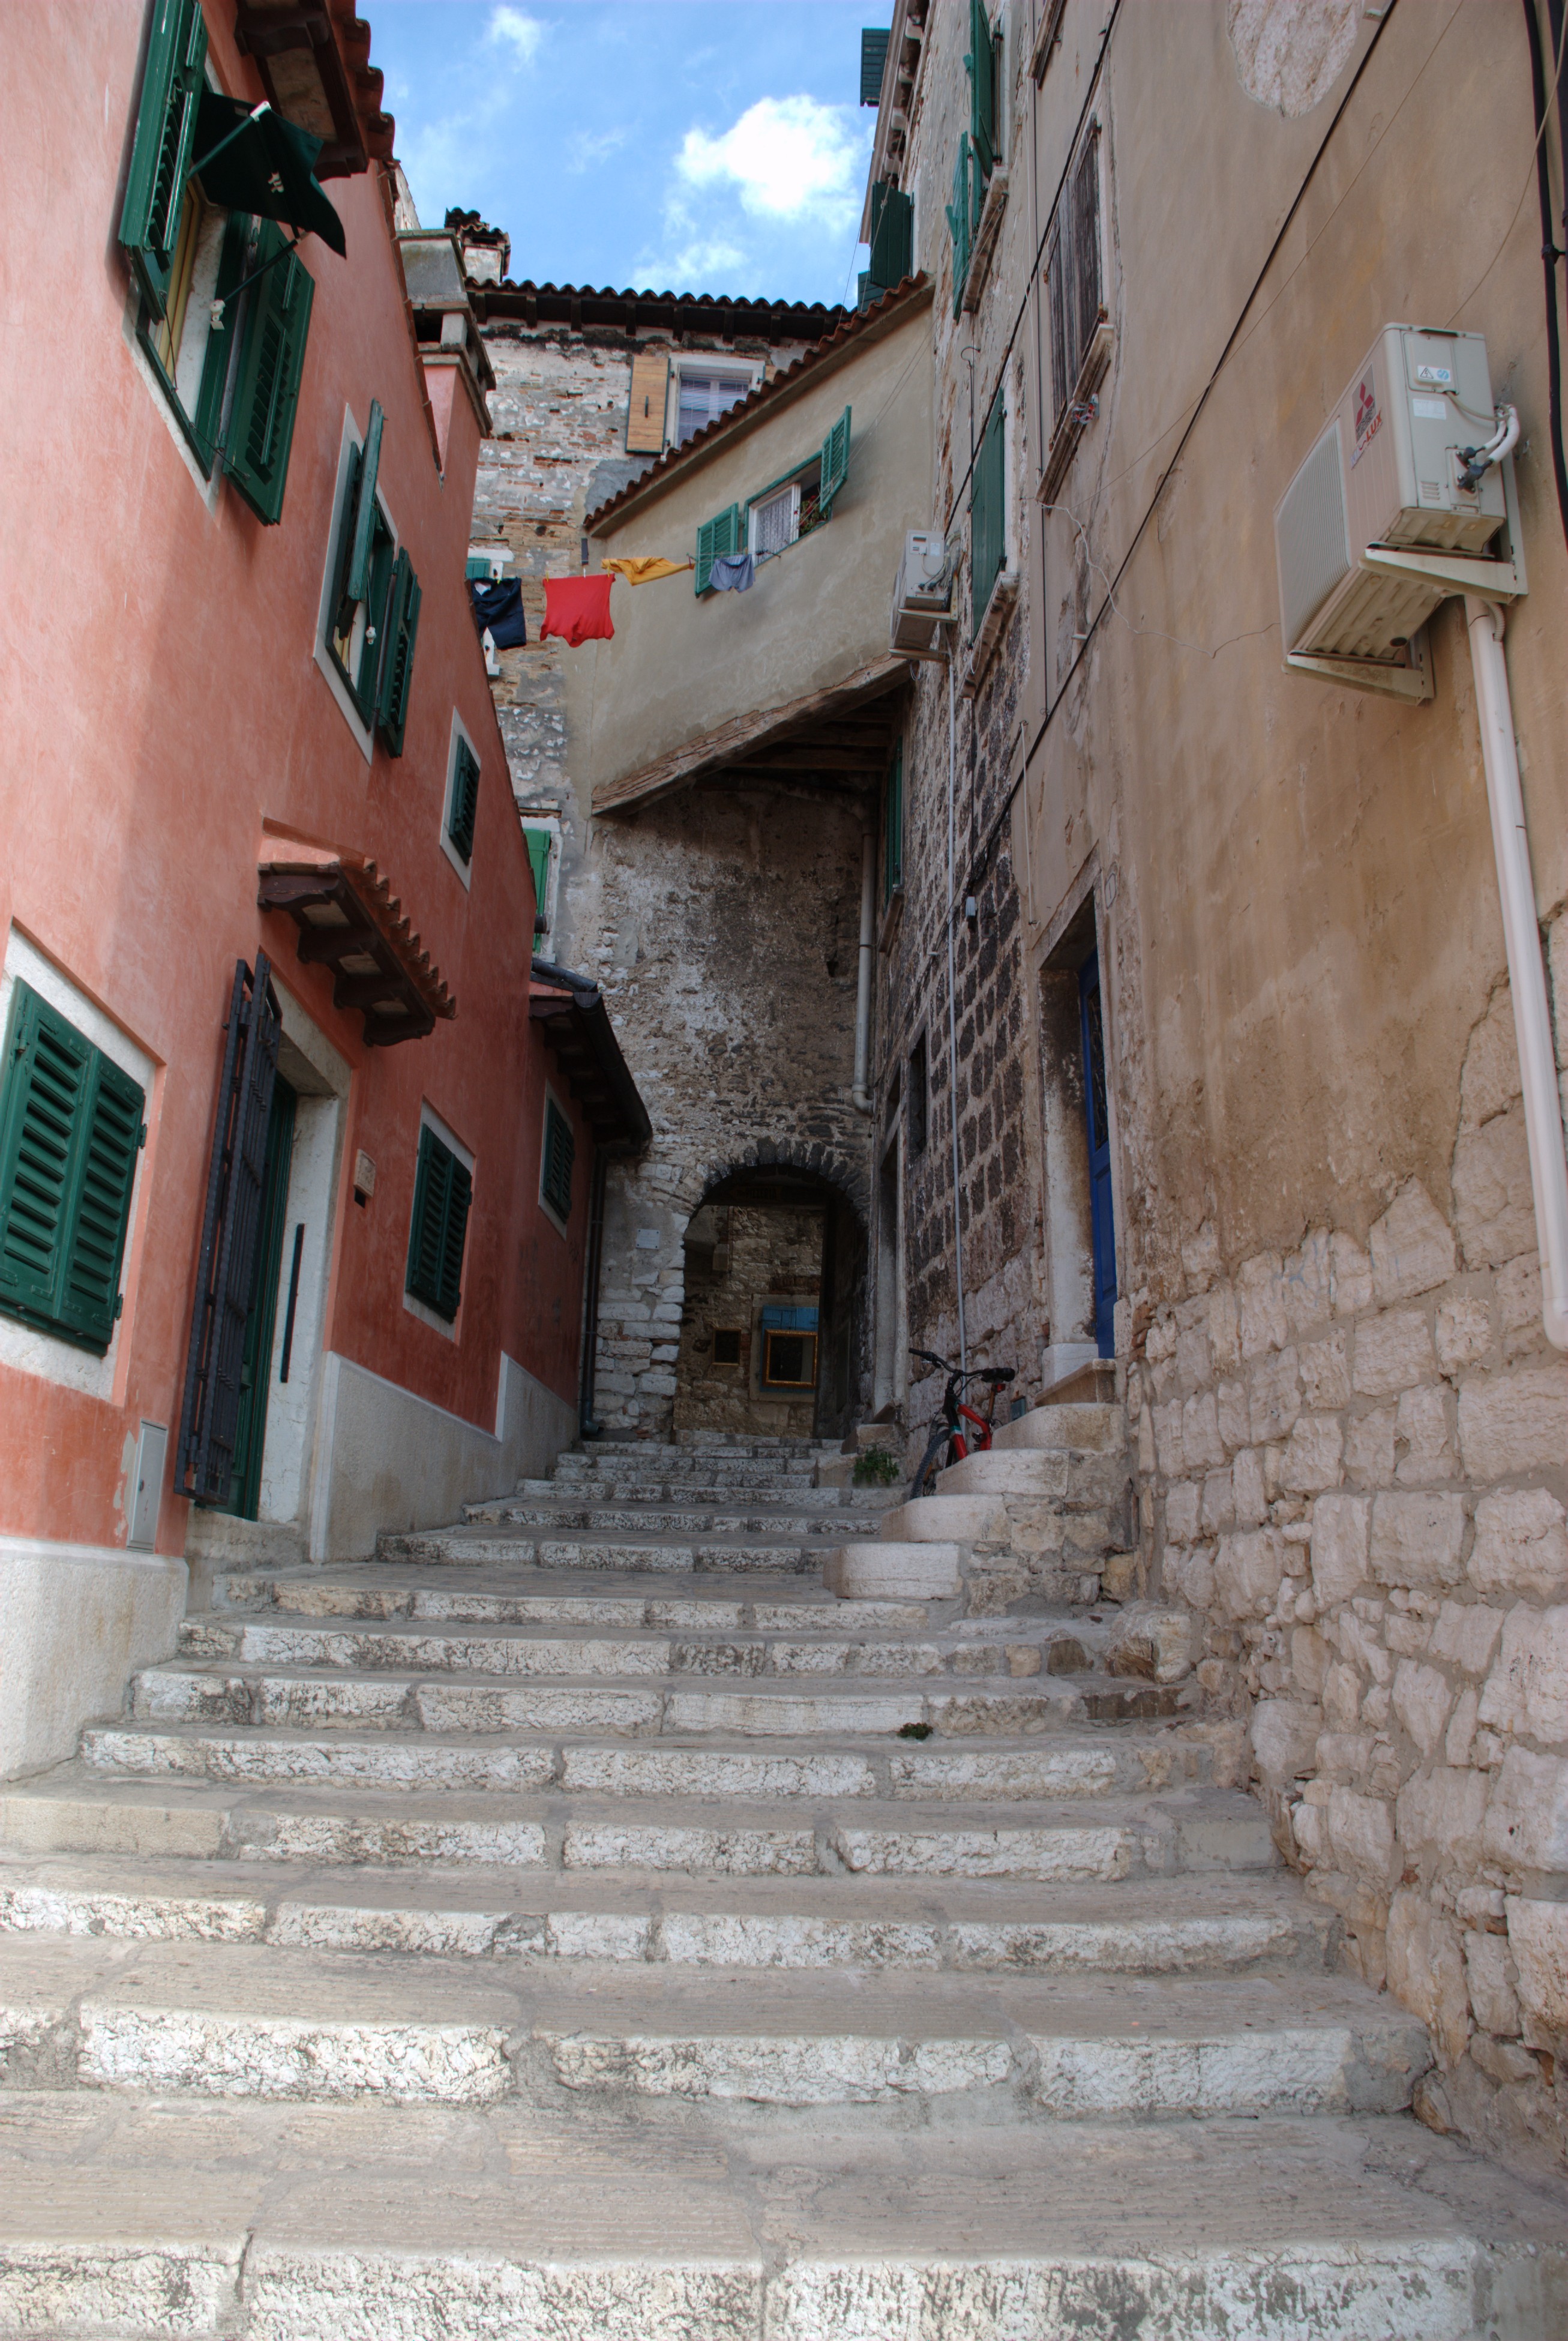
road, street, house, town, alley, city, wall, cityscape, village, europe, facade, property, croatia, infrastructure, istria, adriatic, rovigno, rovinj, jadran, istra, neighbourhood, ancient history